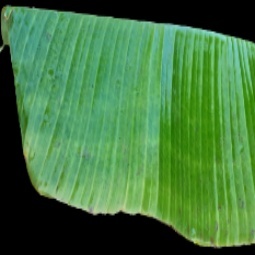
Label: Zinc